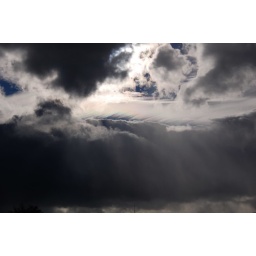
Rainbow within cloud formation as seen through poloraized windows of van